Eda Nemoede Casterton

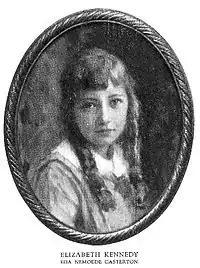
Eda Nemoede Casterton, "Elizabeth Kennedy", miniature portrait, black and white photograph, Shown at 1918 Chicago Society of Miniature Painters Exhibition, Art Institute of Chicago

She began by painting watercolor on thin sheets of ivory, like the portraits "Miss Goss" and "Little Girl". An article in the "Chicago Chronicle", dated June 21, 1903, stated, "Eda Nemoede bids fair to become one of the greatest miniature painters of America and those who have seen her work praise it unstintingly." Her work was described, "Each is a well-realized, strongly modeled, carefully detailed portrait. They were praised for their poetic evocation of mood as well as fidelity to physical likeness. The skin tones are clear and delicate" in the article "When Small is Big".